Kossuth Bridge

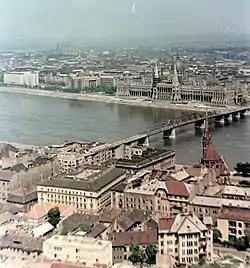
Kossuth Bridge in 1957

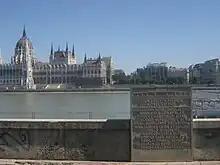
Commemorative plaque for Kossuth Bridge

The Kossuth Bridge or Kossuth híd was a bridge that stood over the river Danube in Budapest from 15 January 1946 to 1960.